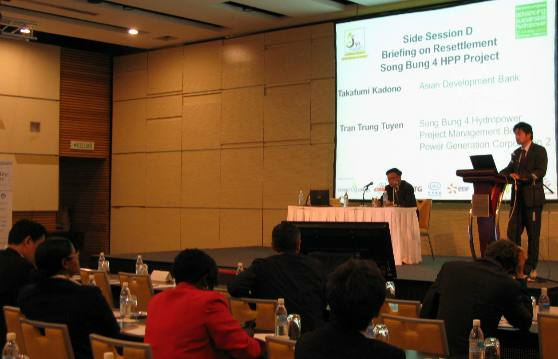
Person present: Yes